Mathilde Wolff Van Sandau

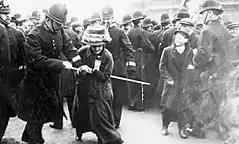
Black Friday: police and a suffragette

Wolff Van Sandau joined the militant Women's Social and Political Union protesting on women's right to vote. She was among the three hundred women brutally attacked by police and men in the crowd for about six hours, on what is known as 'Black Friday' on 18 November 1910, when the women's deputation approached the House of Commons but were prevented from entering. Over 100 women were arrested, including Miss Wolff de Sandau, as noted in the following day's "Times" newspaper but all women were eventually released, without charge.